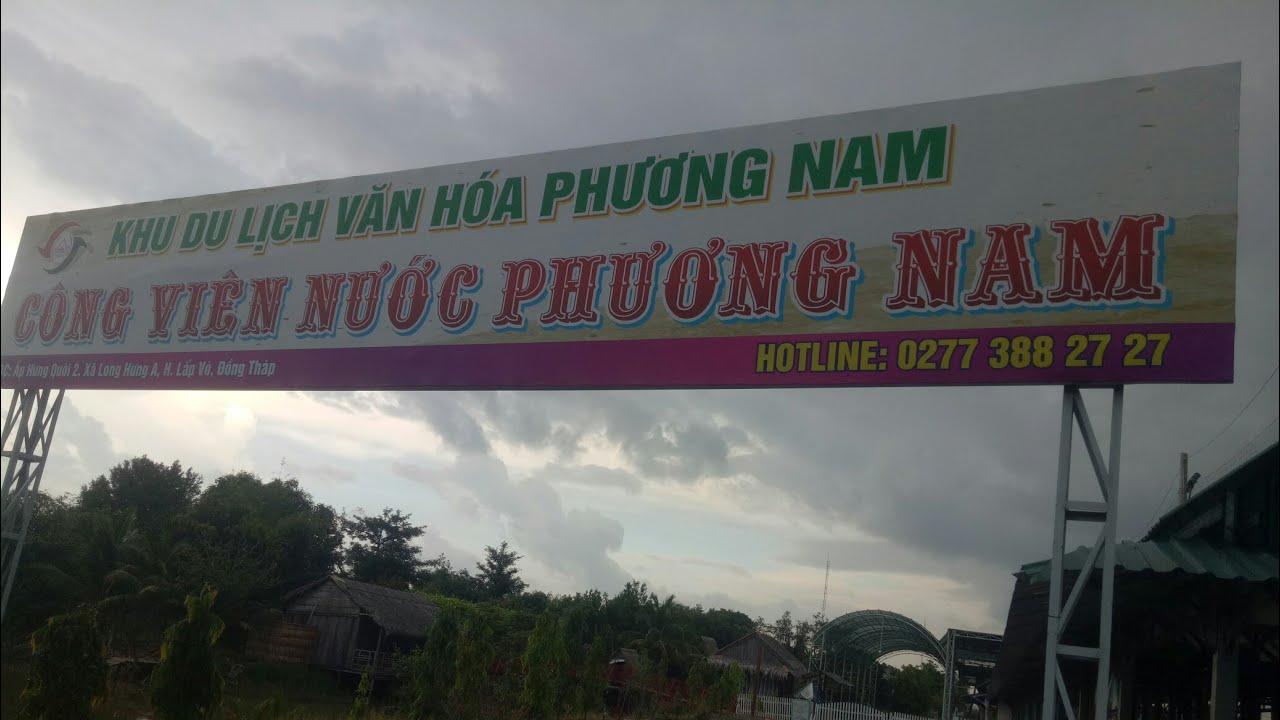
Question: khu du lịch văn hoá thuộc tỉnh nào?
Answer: khu du lịch thuộc tỉnh đồng tháp